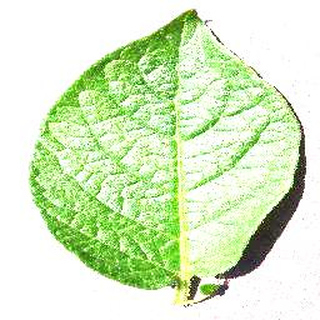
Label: healthy_potato